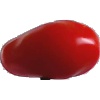
Label: Tomato 2